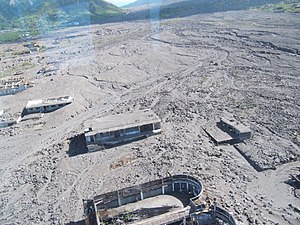
Plymouth (Montserrat)
Udsigt over Plymouth efter vulkanudbruddet
Plymouth er den nu forladte hovedstad på øen Montserrat. Byen blev forladt i 1997 efter vulkanudbrud, der begravede store dele af byen i vulkansk aske og mudder.